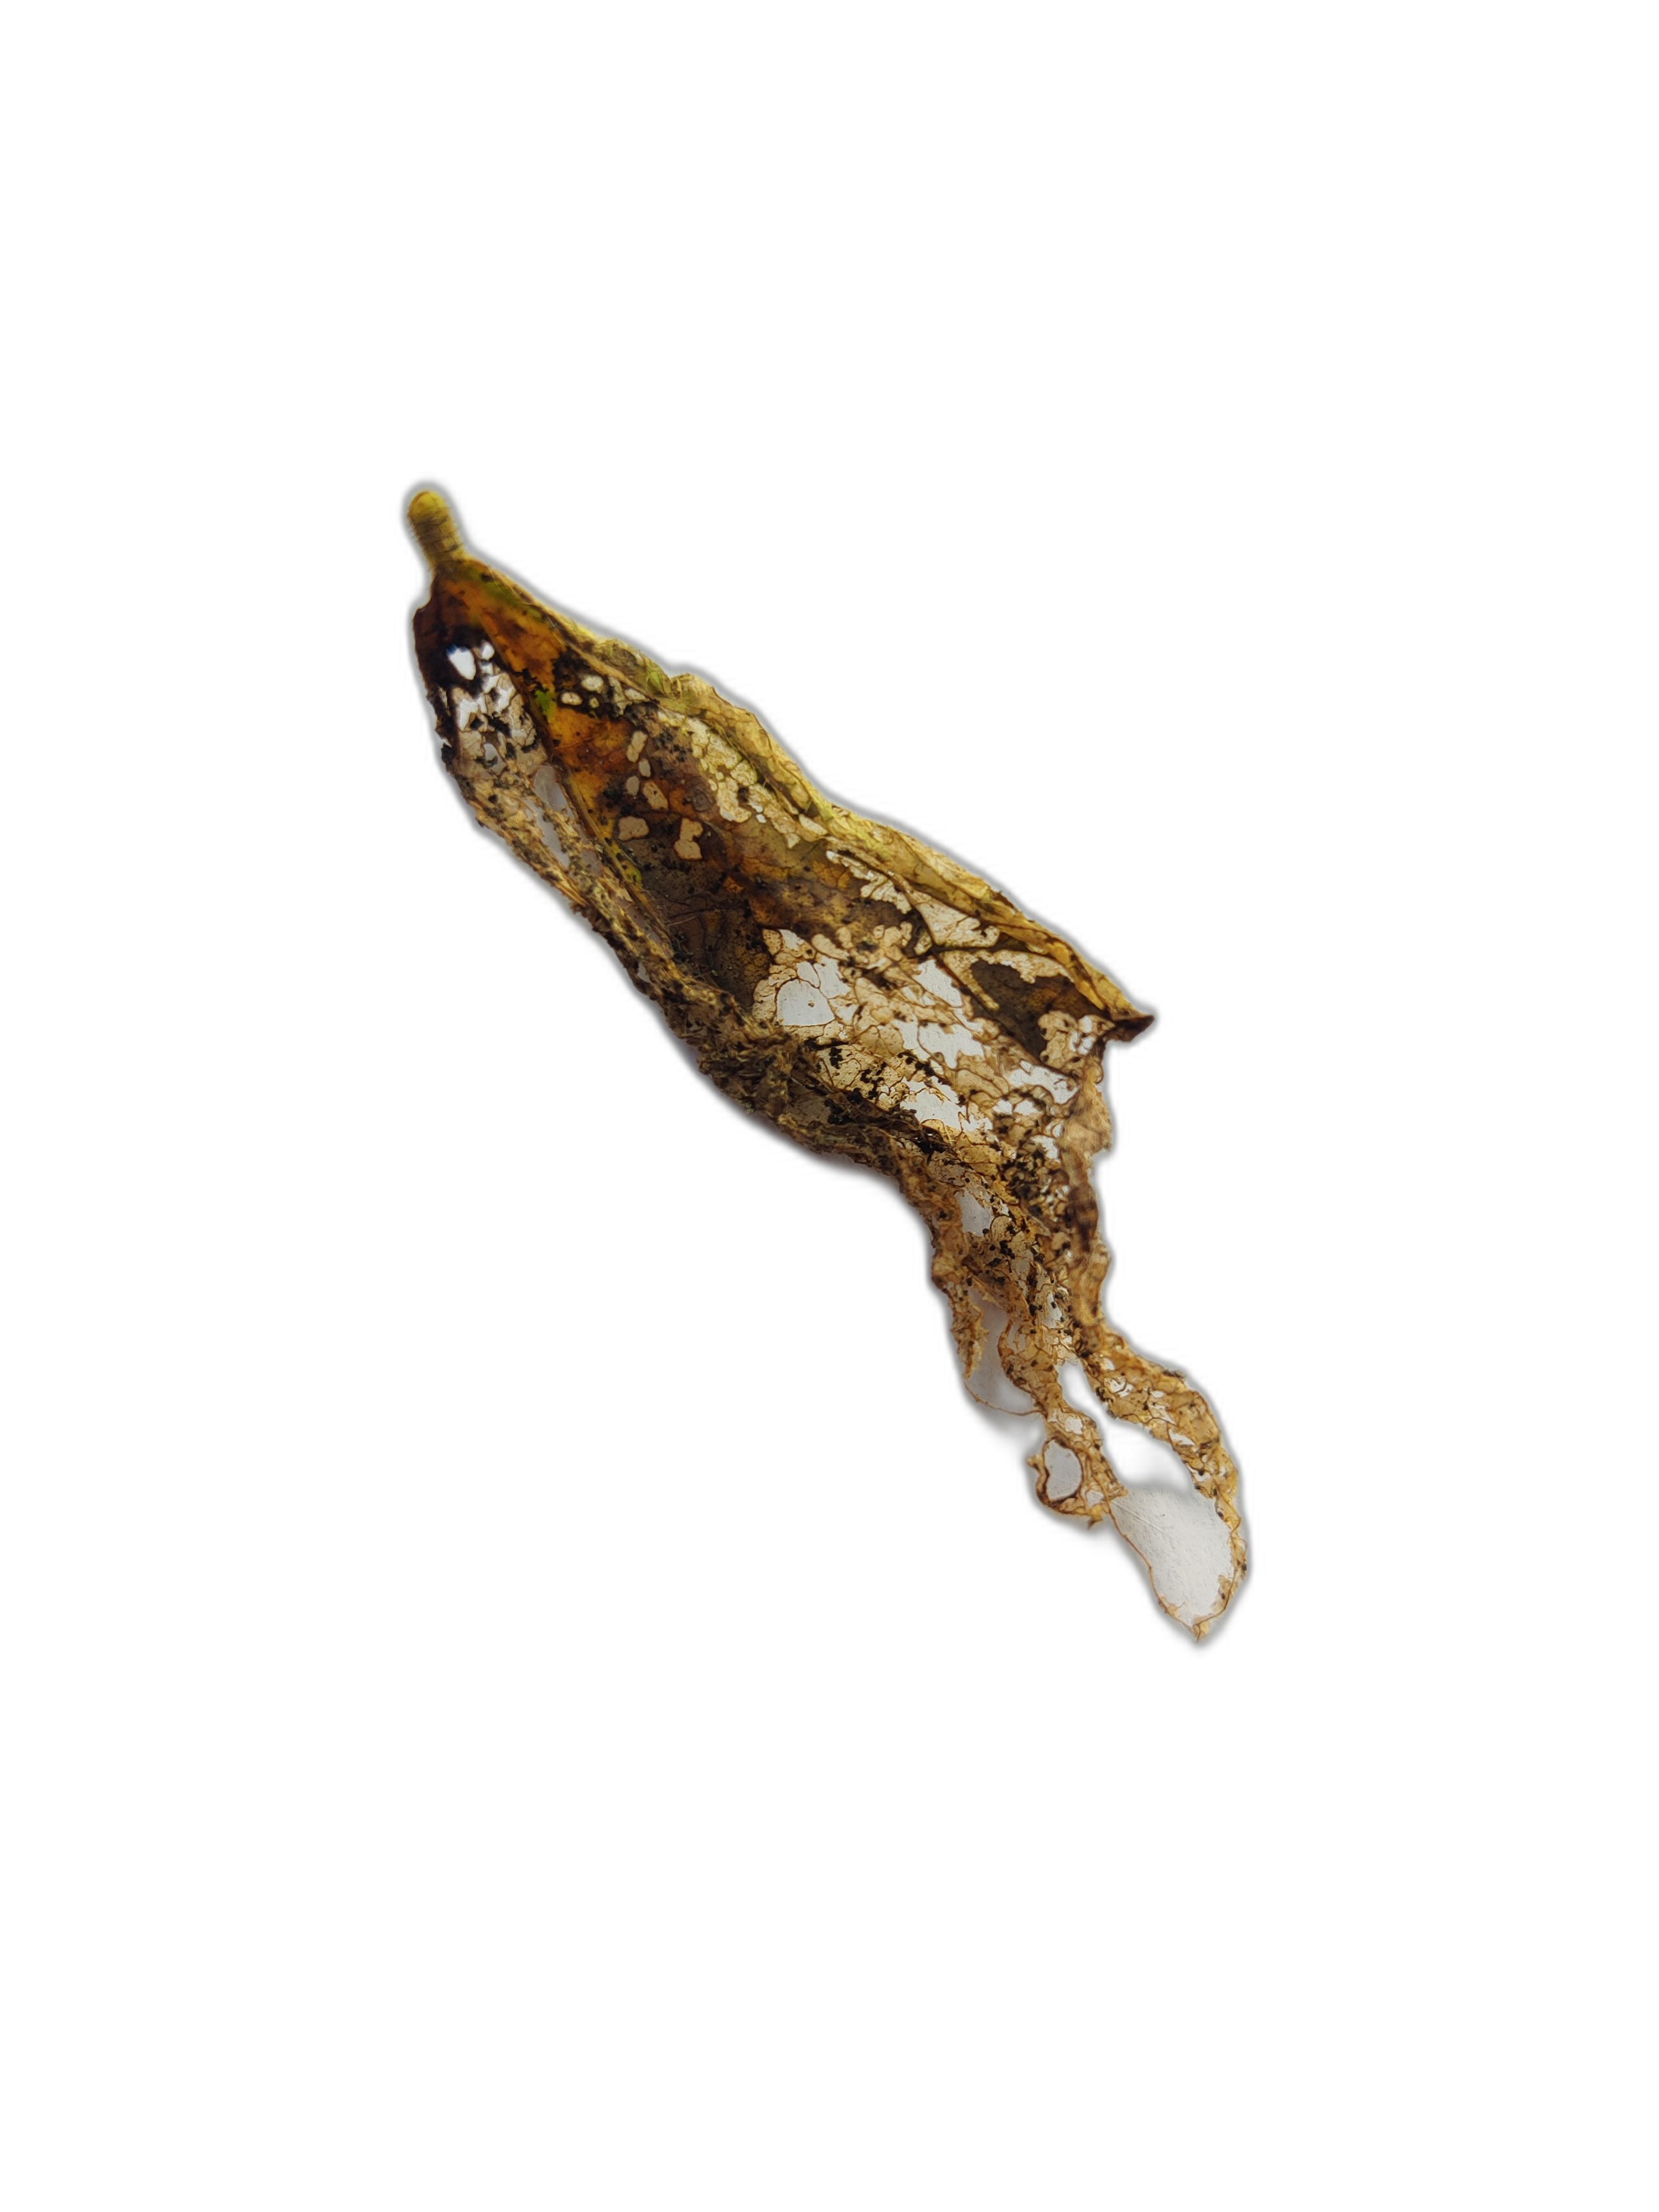
Label: Insect